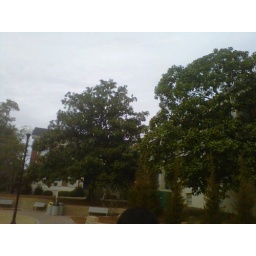
Having the trees all around the outside of the building it helps keep the building cool and cuts down on the electricity used.